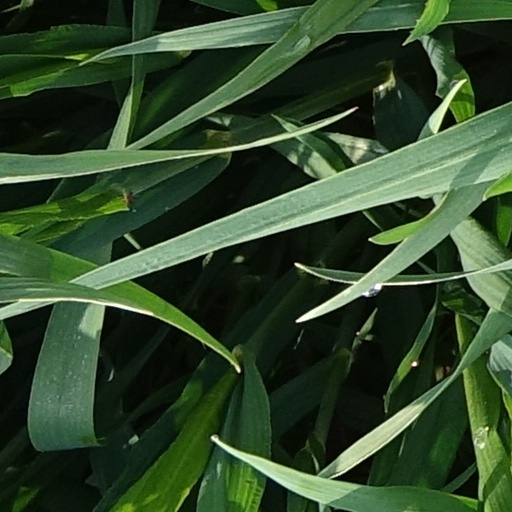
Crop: wheat